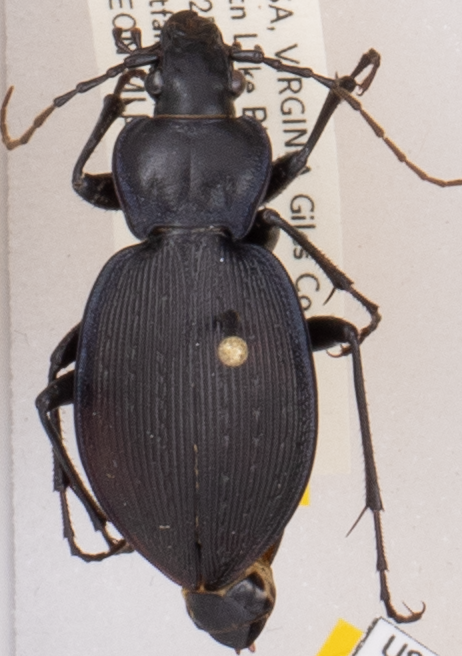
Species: Carabus goryi
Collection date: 2019-07-16
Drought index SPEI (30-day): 0.274
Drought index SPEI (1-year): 2.09
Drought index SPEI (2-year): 2.09